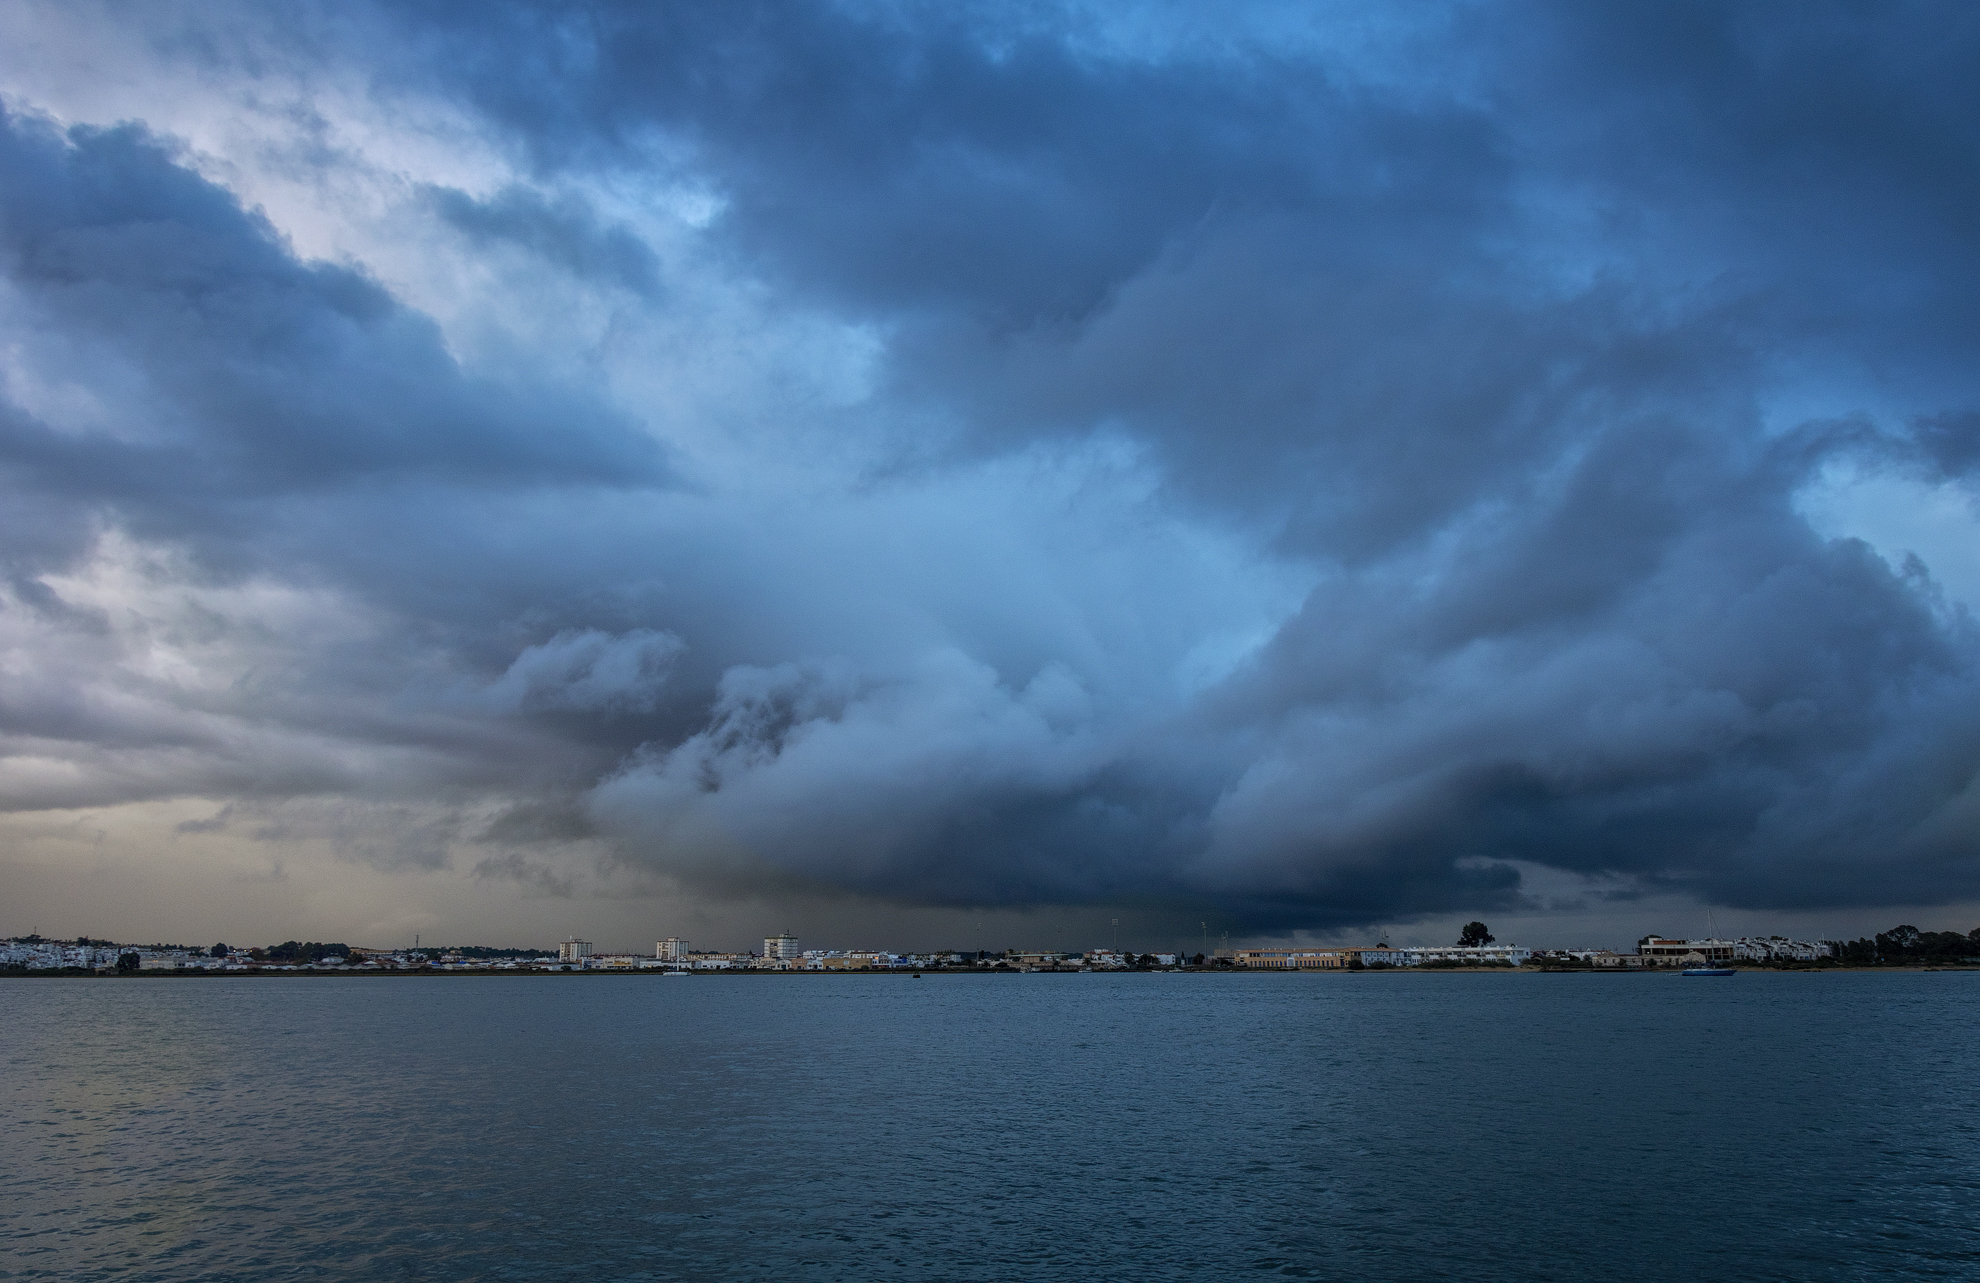
weather, sky, cloud, horizon, sea, cumulus, atmosphere, ocean, calm, water, storm, daytime, wind wave, shore, morning, meteorological phenomenon, loch, sunlight, wind, evening, thunder, wave, lake, computer wallpaper, landscape, reservoir, thunderstorm, dawn, river